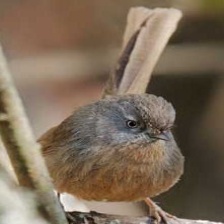
Species: WRENTIT
Scientific name: CHAMAEA FASCIATA